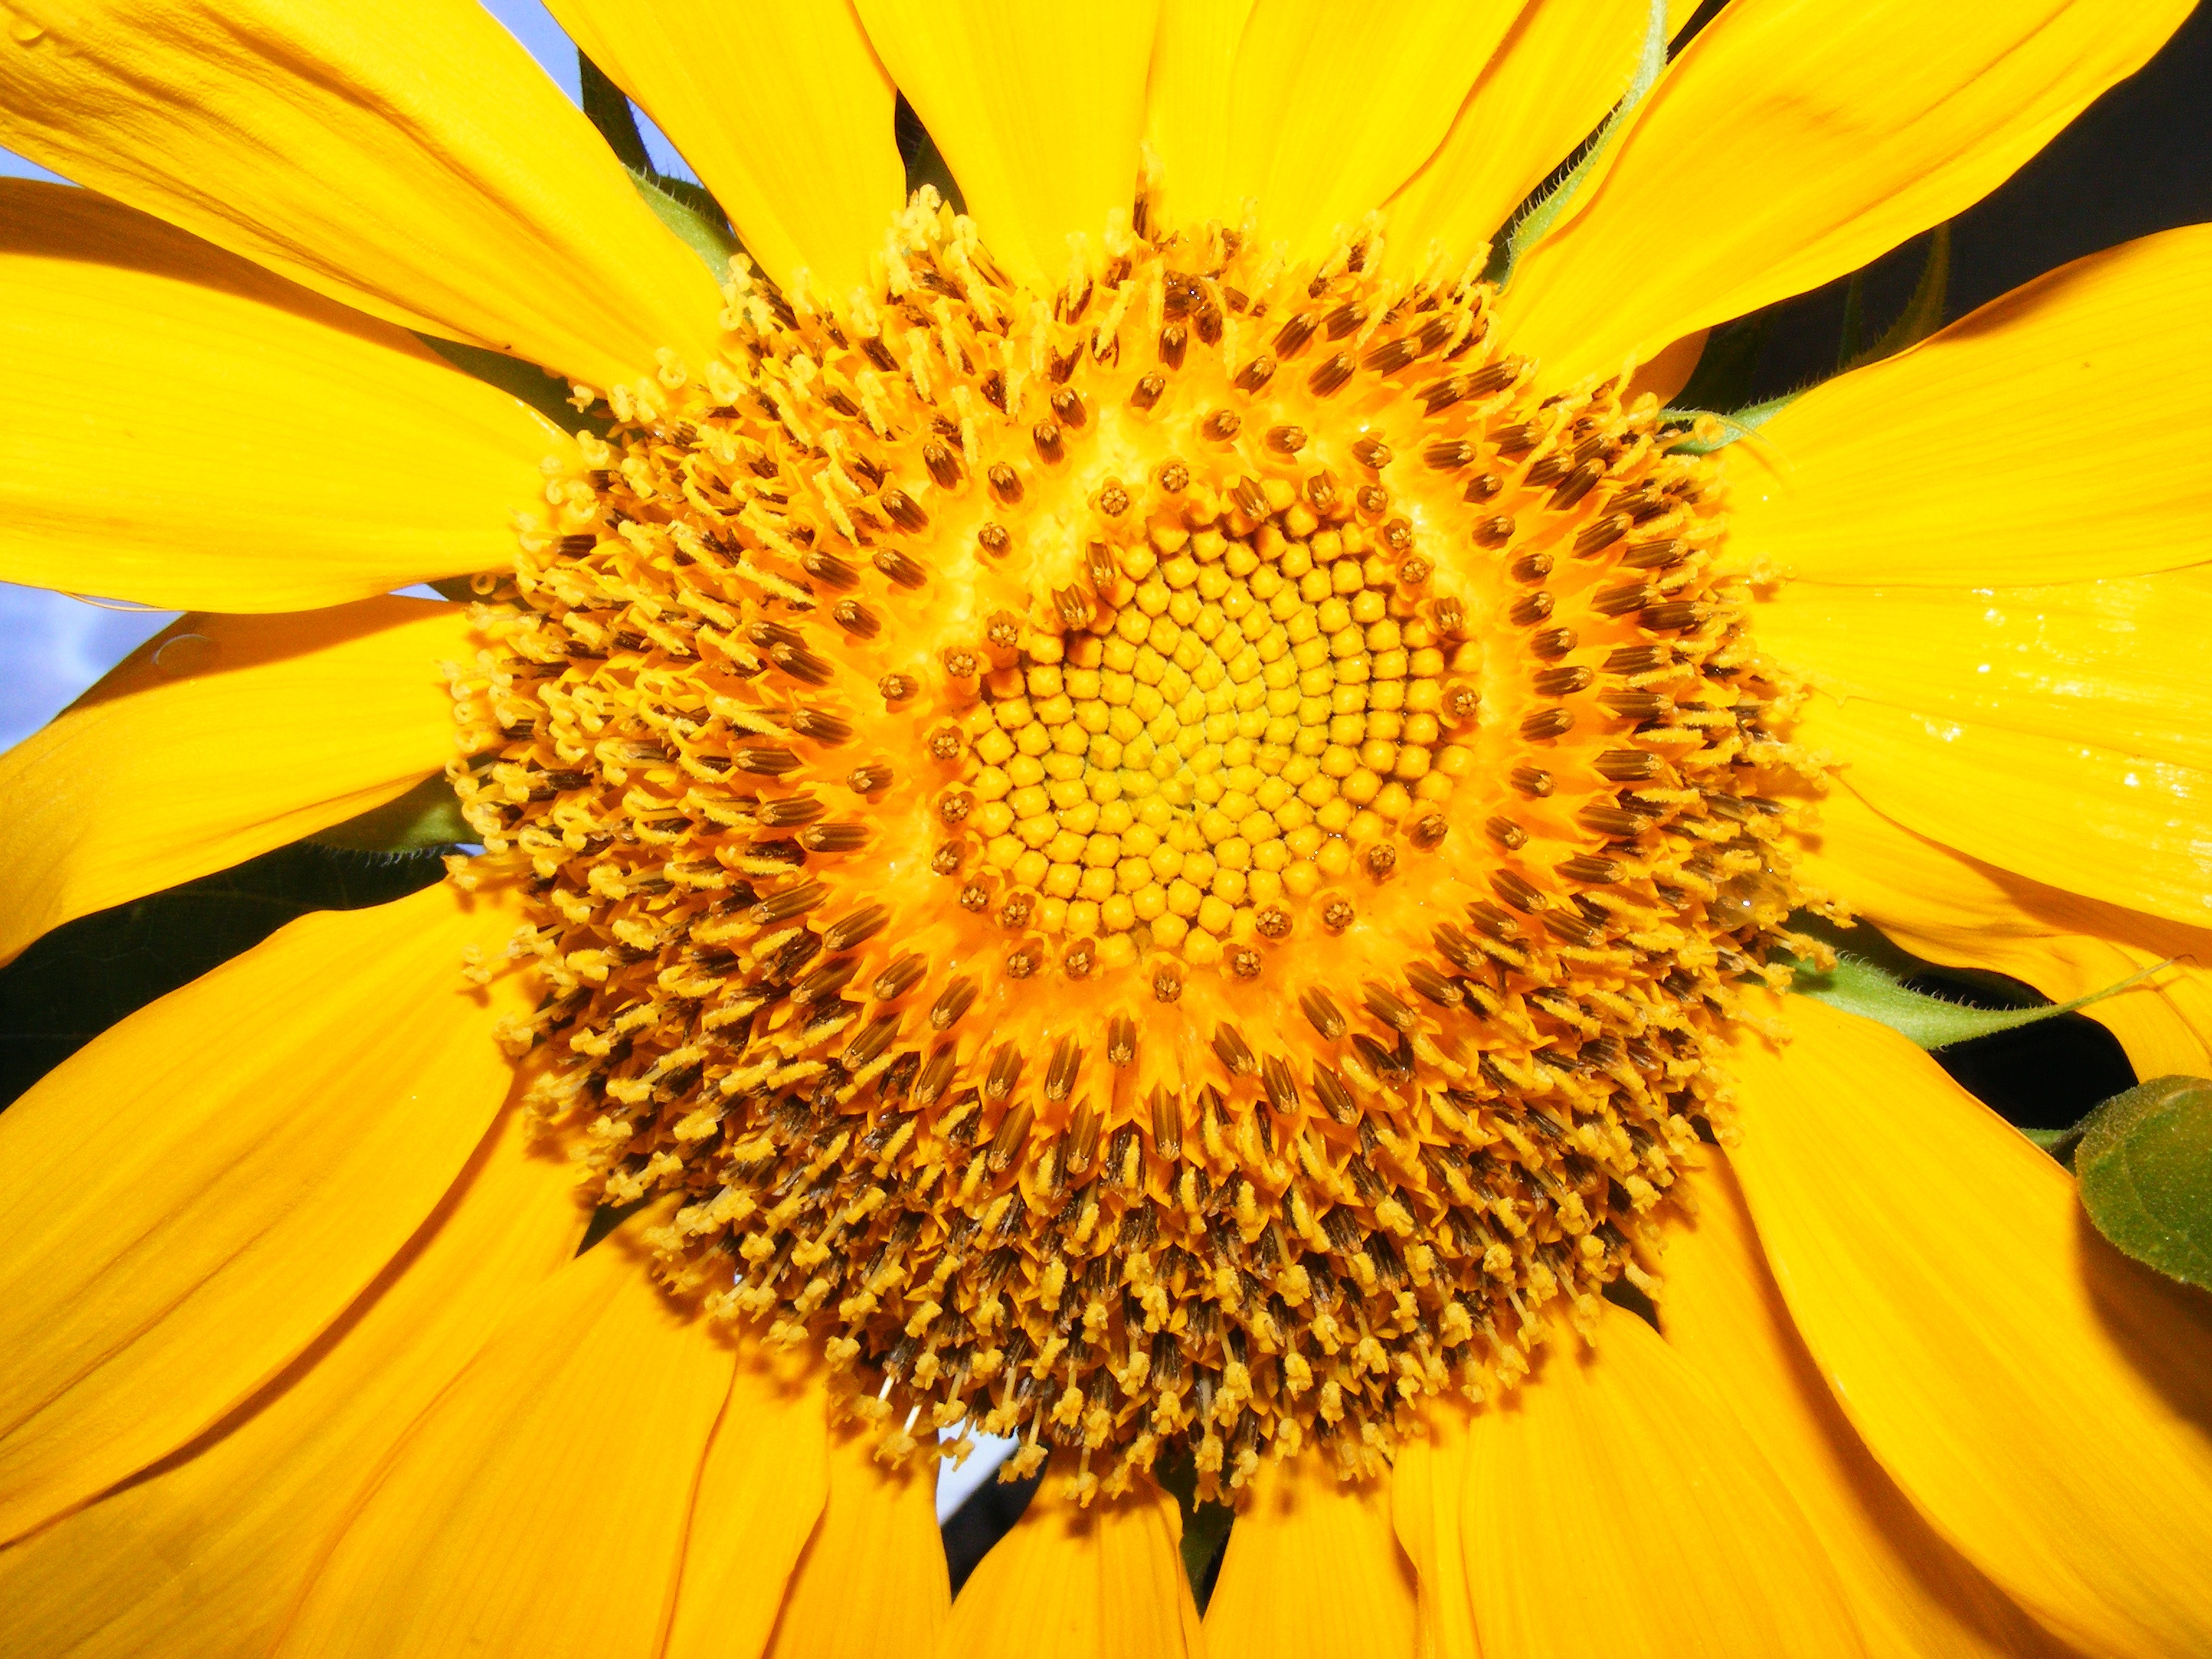
nature, plant, sun, flower, petal, summer, yellow, flora, sunflower, flowers, close up, sunflowers, vegetarian food, florida, macro photography, flowering plant, daisy family, sunflower seed, annual plant, plant stem, land plant, lehigh acres